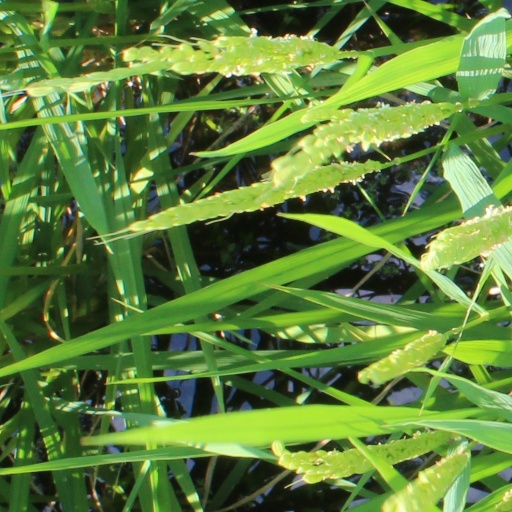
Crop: rice